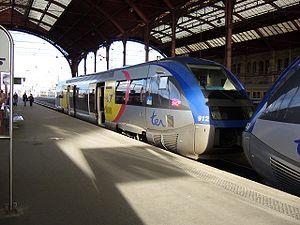
Le TER Lorraine ou Métrolor est le réseau de transport express régional de l'ancienne région administrative Lorraine. Son nom commercial « Métrolor » est repris du service cadencé mis en place en 1970 sur la relation Nancy - Thionville.